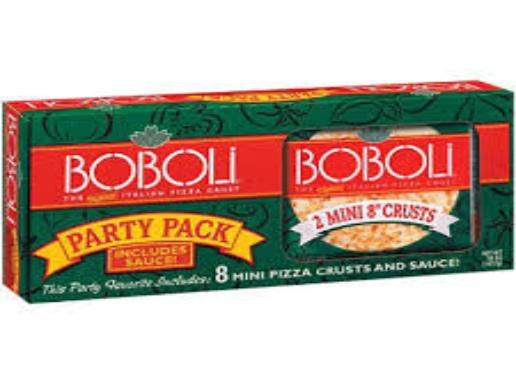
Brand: Boboli
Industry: Clothes